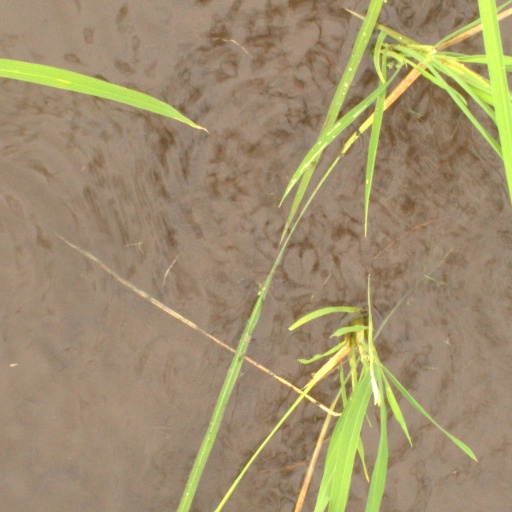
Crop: rice